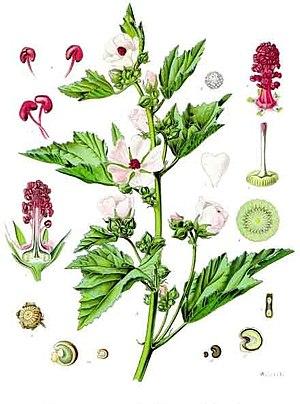
Le terme « herbe » désigne dans une acception large toute plante annuelle ou vivace, non ligneuse, faisant partie des Angiospermes, de couleur généralement verte.
La Guimauve officinale, aussi appelée Guimauve sauvage ou Mauve blanche, est une plante herbacée vivace de la famille des Malvacées, commune en Europe. Elle est cultivée comme plante médicinale pour ses propriétés émollientes, comme plante ornementale pour ses fleurs et quelquefois comme plante potagère principalement pour ses racines.
Althaea est un genre de plantes de la famille des Malvaceae. Il contient notamment les guimauves.